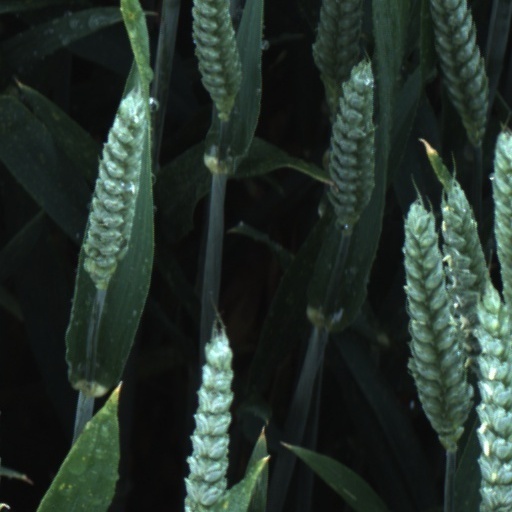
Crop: wheat